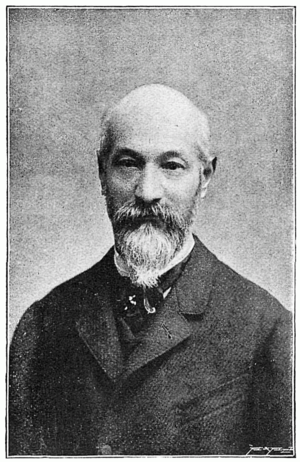
Johannes Frischauf, né le 17 septembre 1837 à Vienne, et mort à Graz le 7 janvier 1924, est un alpiniste, astronome, cartographe et mathématicien autrichien.